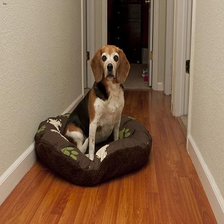
Species: dog
Breed: beagle